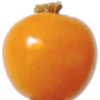
Label: Physalis 1